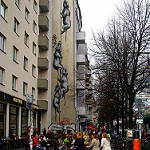
Scene: Outdoor